Marguerite Kirmse

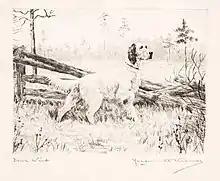
Down Wind, drypoint on paper. Sterling and Francine Clark Art Institute, Williamstown, Massachusetts, USA

Marguerite was born in Bournemouth, then in Hampshire, the second daughter of Richard and Lea Kirmse, respectively of German and Swiss origin, proprietors of a private school. She was the younger sister of the artist Persis Kirmse, who similarly specialised in dogs and cats.